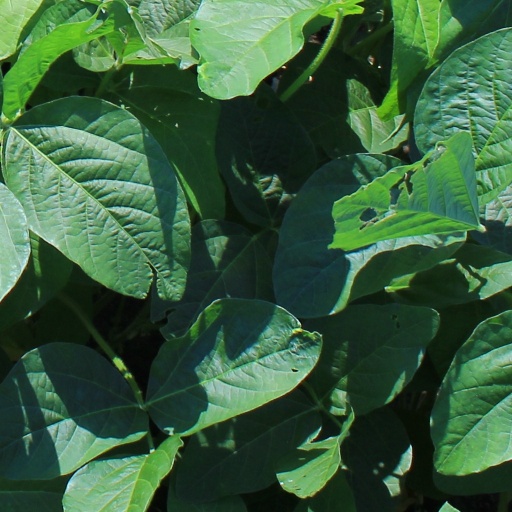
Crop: soybean